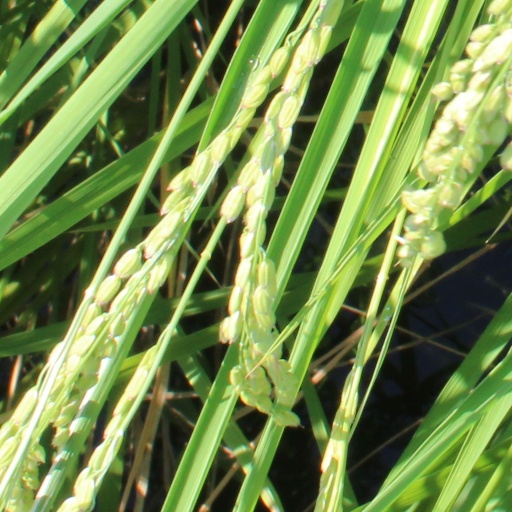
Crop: rice